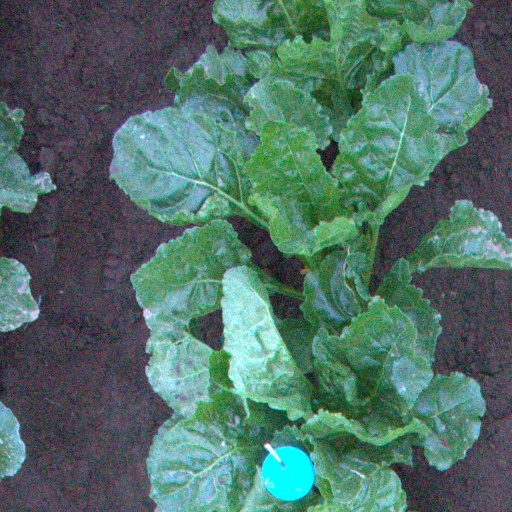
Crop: sugar beet